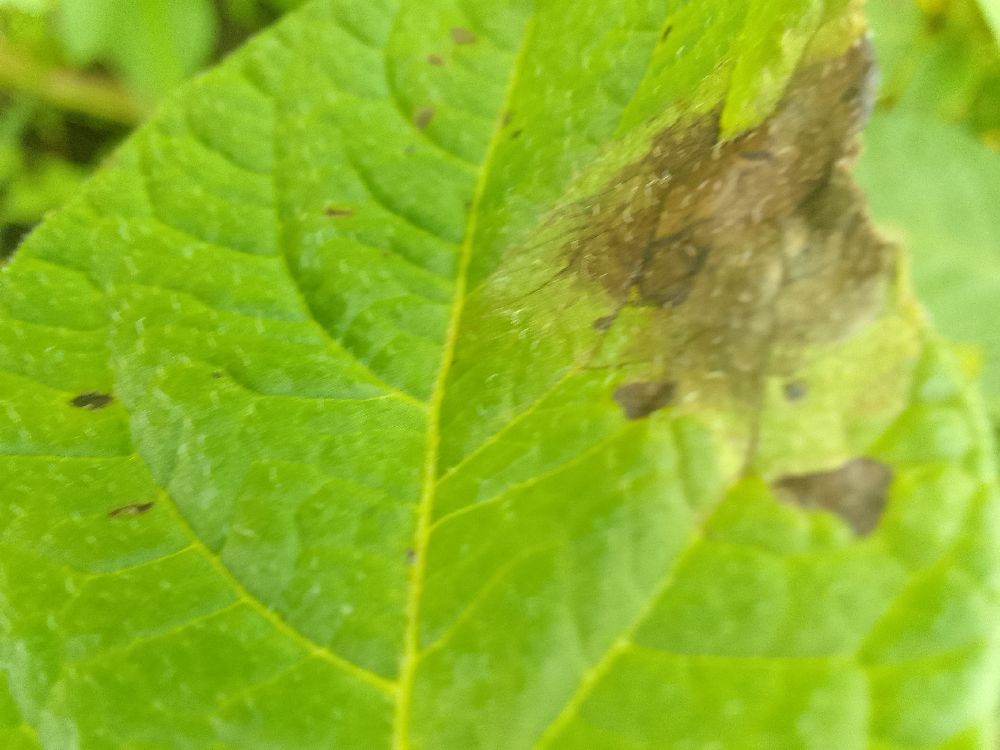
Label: Late blight